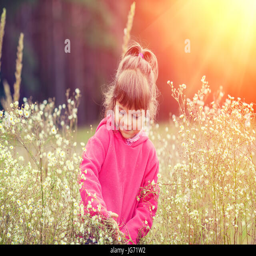
little girl picking flowers in the meadow in sunny day